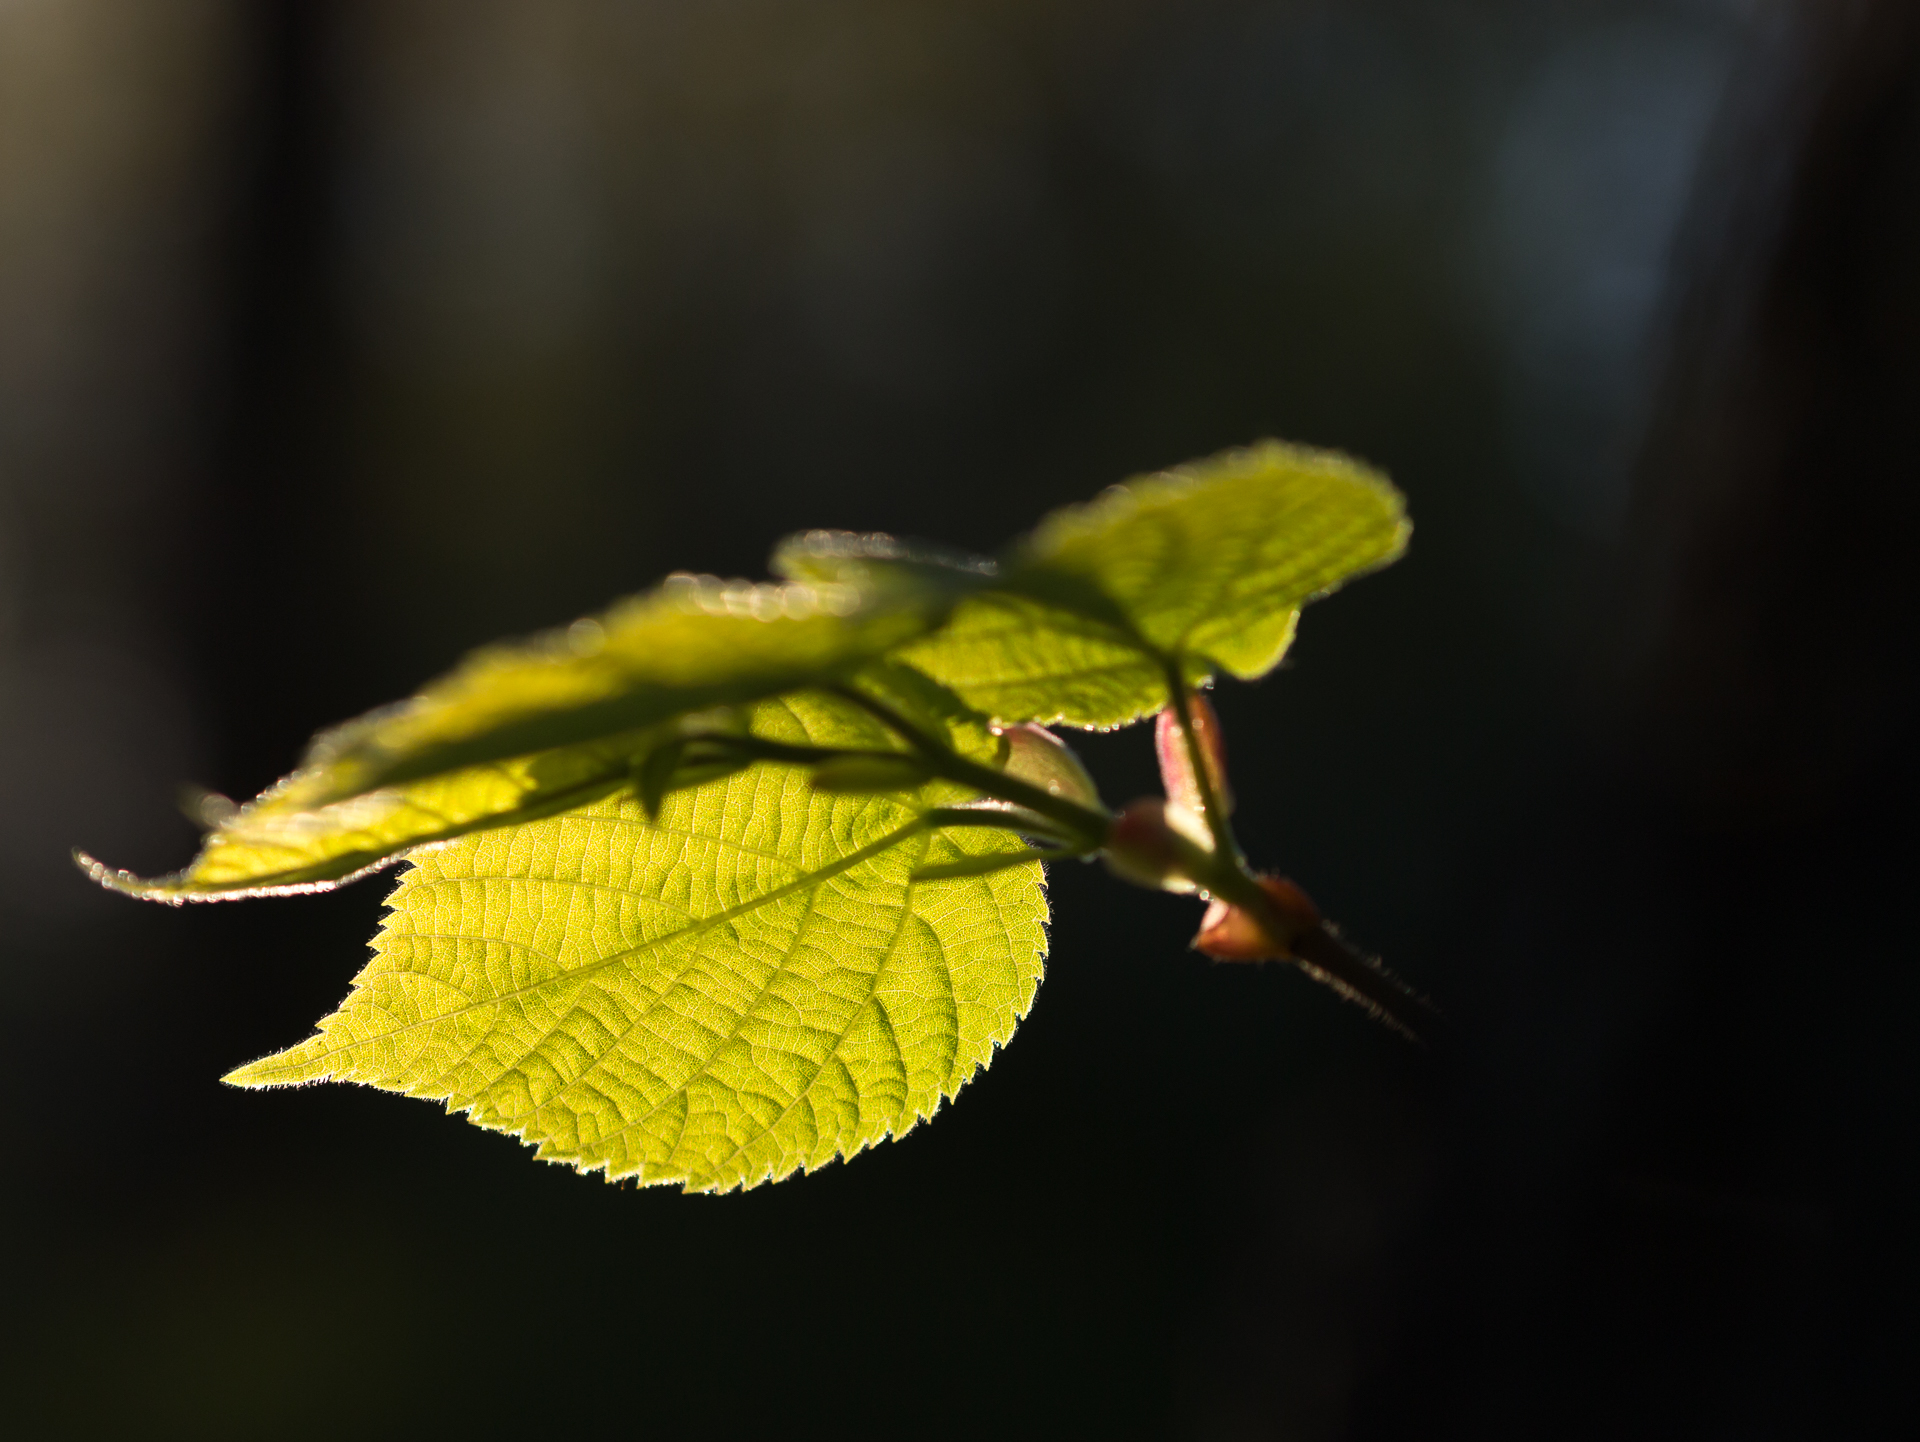
tree, nature, branch, plant, photography, sunlight, leaf, flower, green, autumn, glow, botany, yellow, flora, fauna, close up, leaves, 2015, bltter, citypark, blatt, panasoniclumixg3, olympusf1845mm, leuchten, macro photography, plant stem, land plant